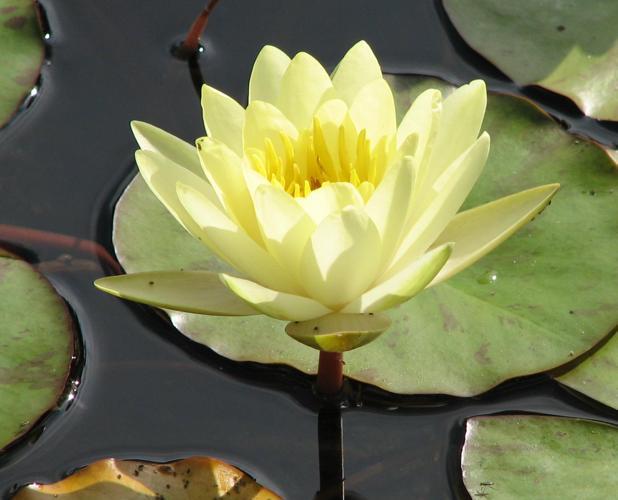
Label: water lily